ADALINE

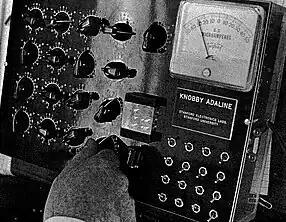
Photo of an ADALINE machine, with hand-adjustable weights implemented by rheostats

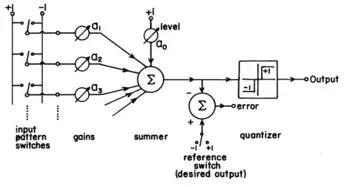
Schematic of a single ADALINE unit

ADALINE (Adaptive Linear Neuron or later Adaptive Linear Element) is an early single-layer artificial neural network and the name of the physical device that implemented it. It was developed by professor Bernard Widrow and his doctoral student Marcian Hoff at Stanford University in 1960. It is based on the perceptron and consists of weights, a bias, and a summation function. The weights and biases were implemented by rheostats (as seen in the "knobby ADALINE"), and later, memistors. It found extensive use in adaptive signal processing, especially of adaptive noise filtering.